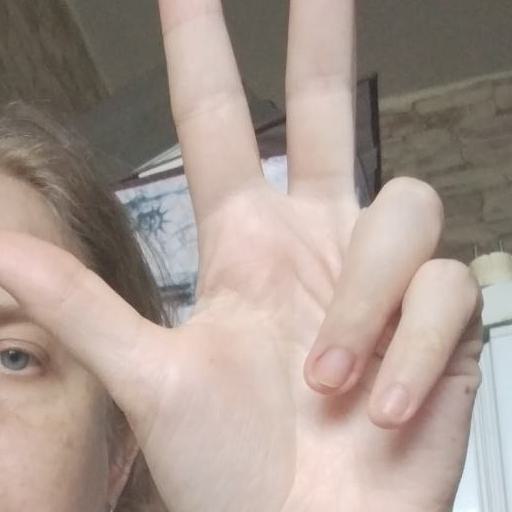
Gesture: three2